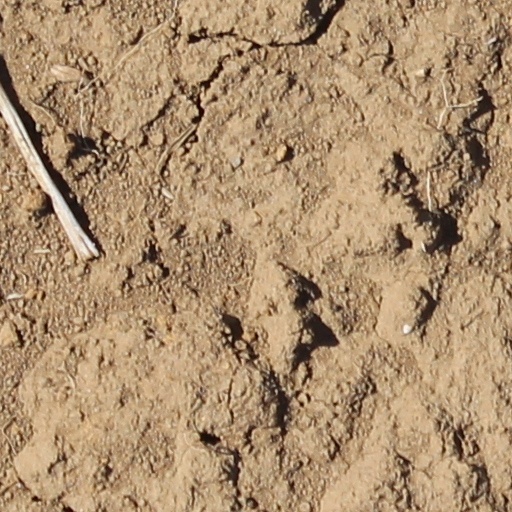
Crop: wheat